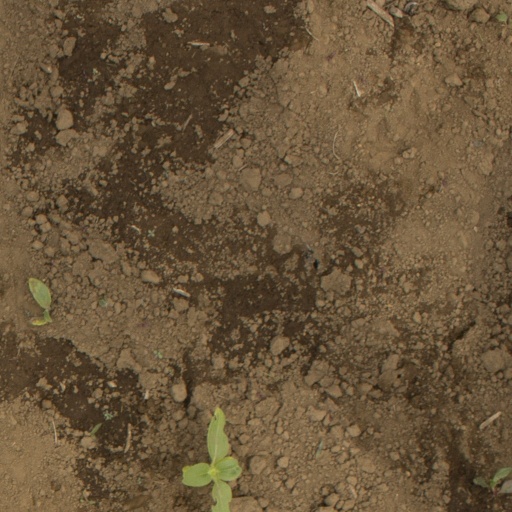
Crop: Jerusalem artichoke